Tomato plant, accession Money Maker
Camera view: horizontal (90 deg, fisheye); turntable rotation: 90 degrees
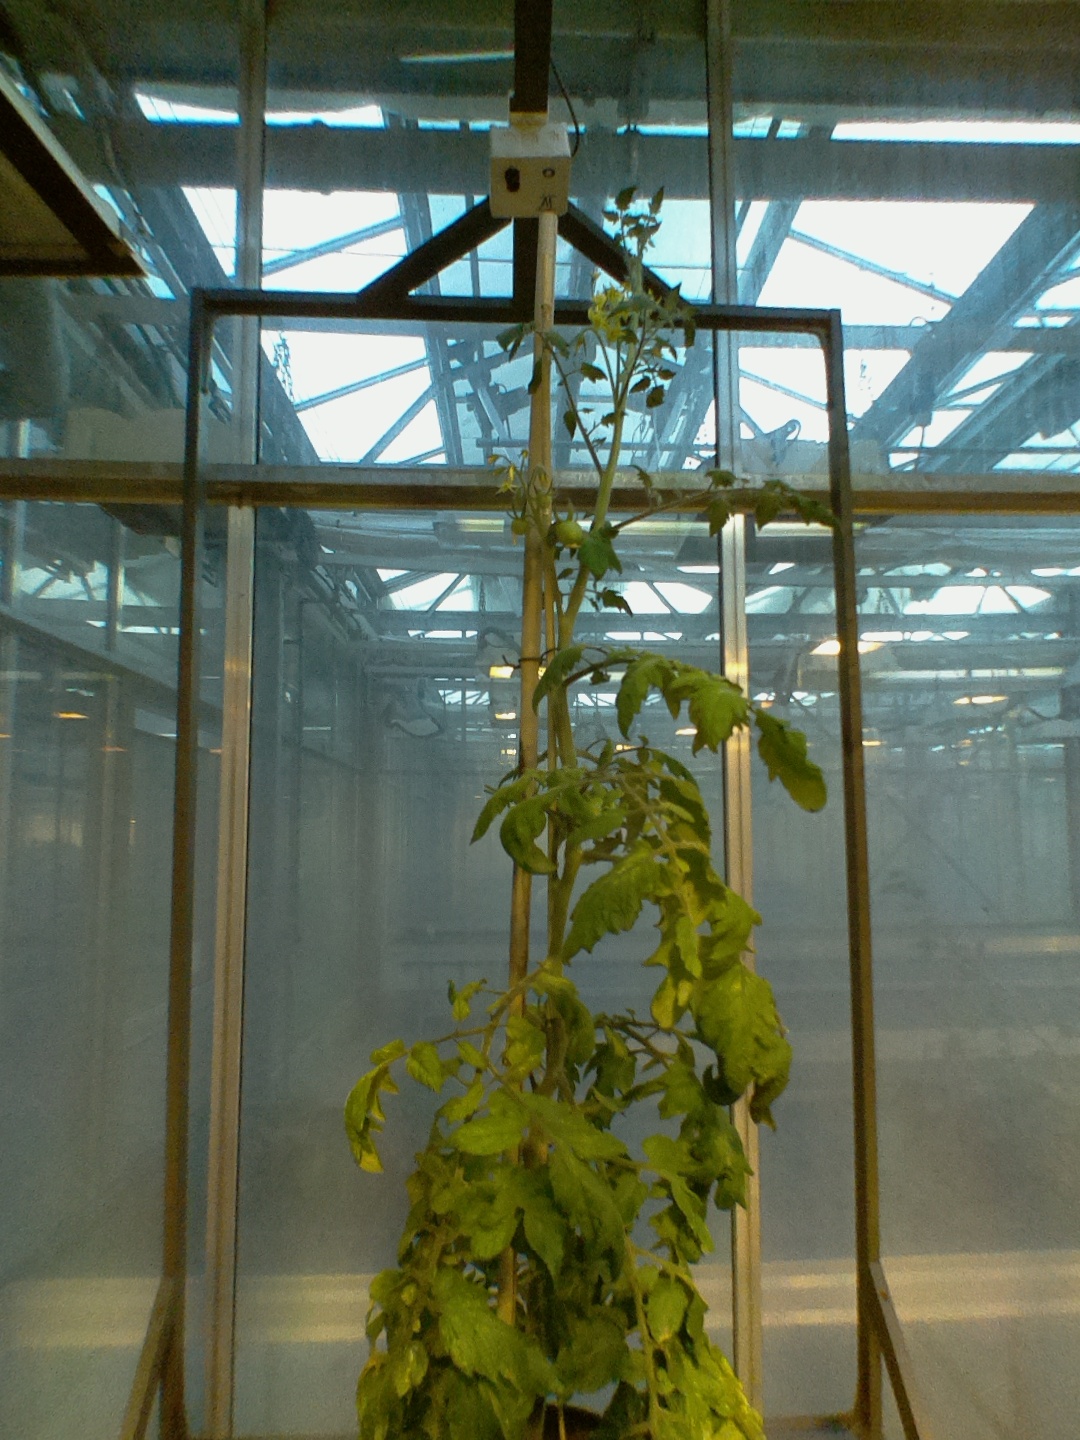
BBCH growth stage 73: 30%-40% of final fruit size